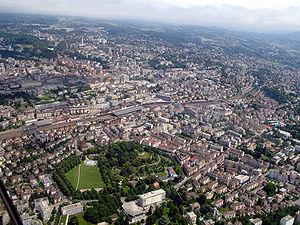
Vue aérienne de la ville de Lausanne.
Le parc de Milan est un parc public de la ville vaudoise de Lausanne, en Suisse. Il est divisé en deux espaces : la place de Milan à l'ouest et le crêt de Montriond à l'est, sur les flancs sud et sud-ouest duquel se trouve le jardin botanique de Lausanne.